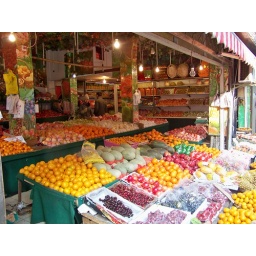
A street market in Shanghai.